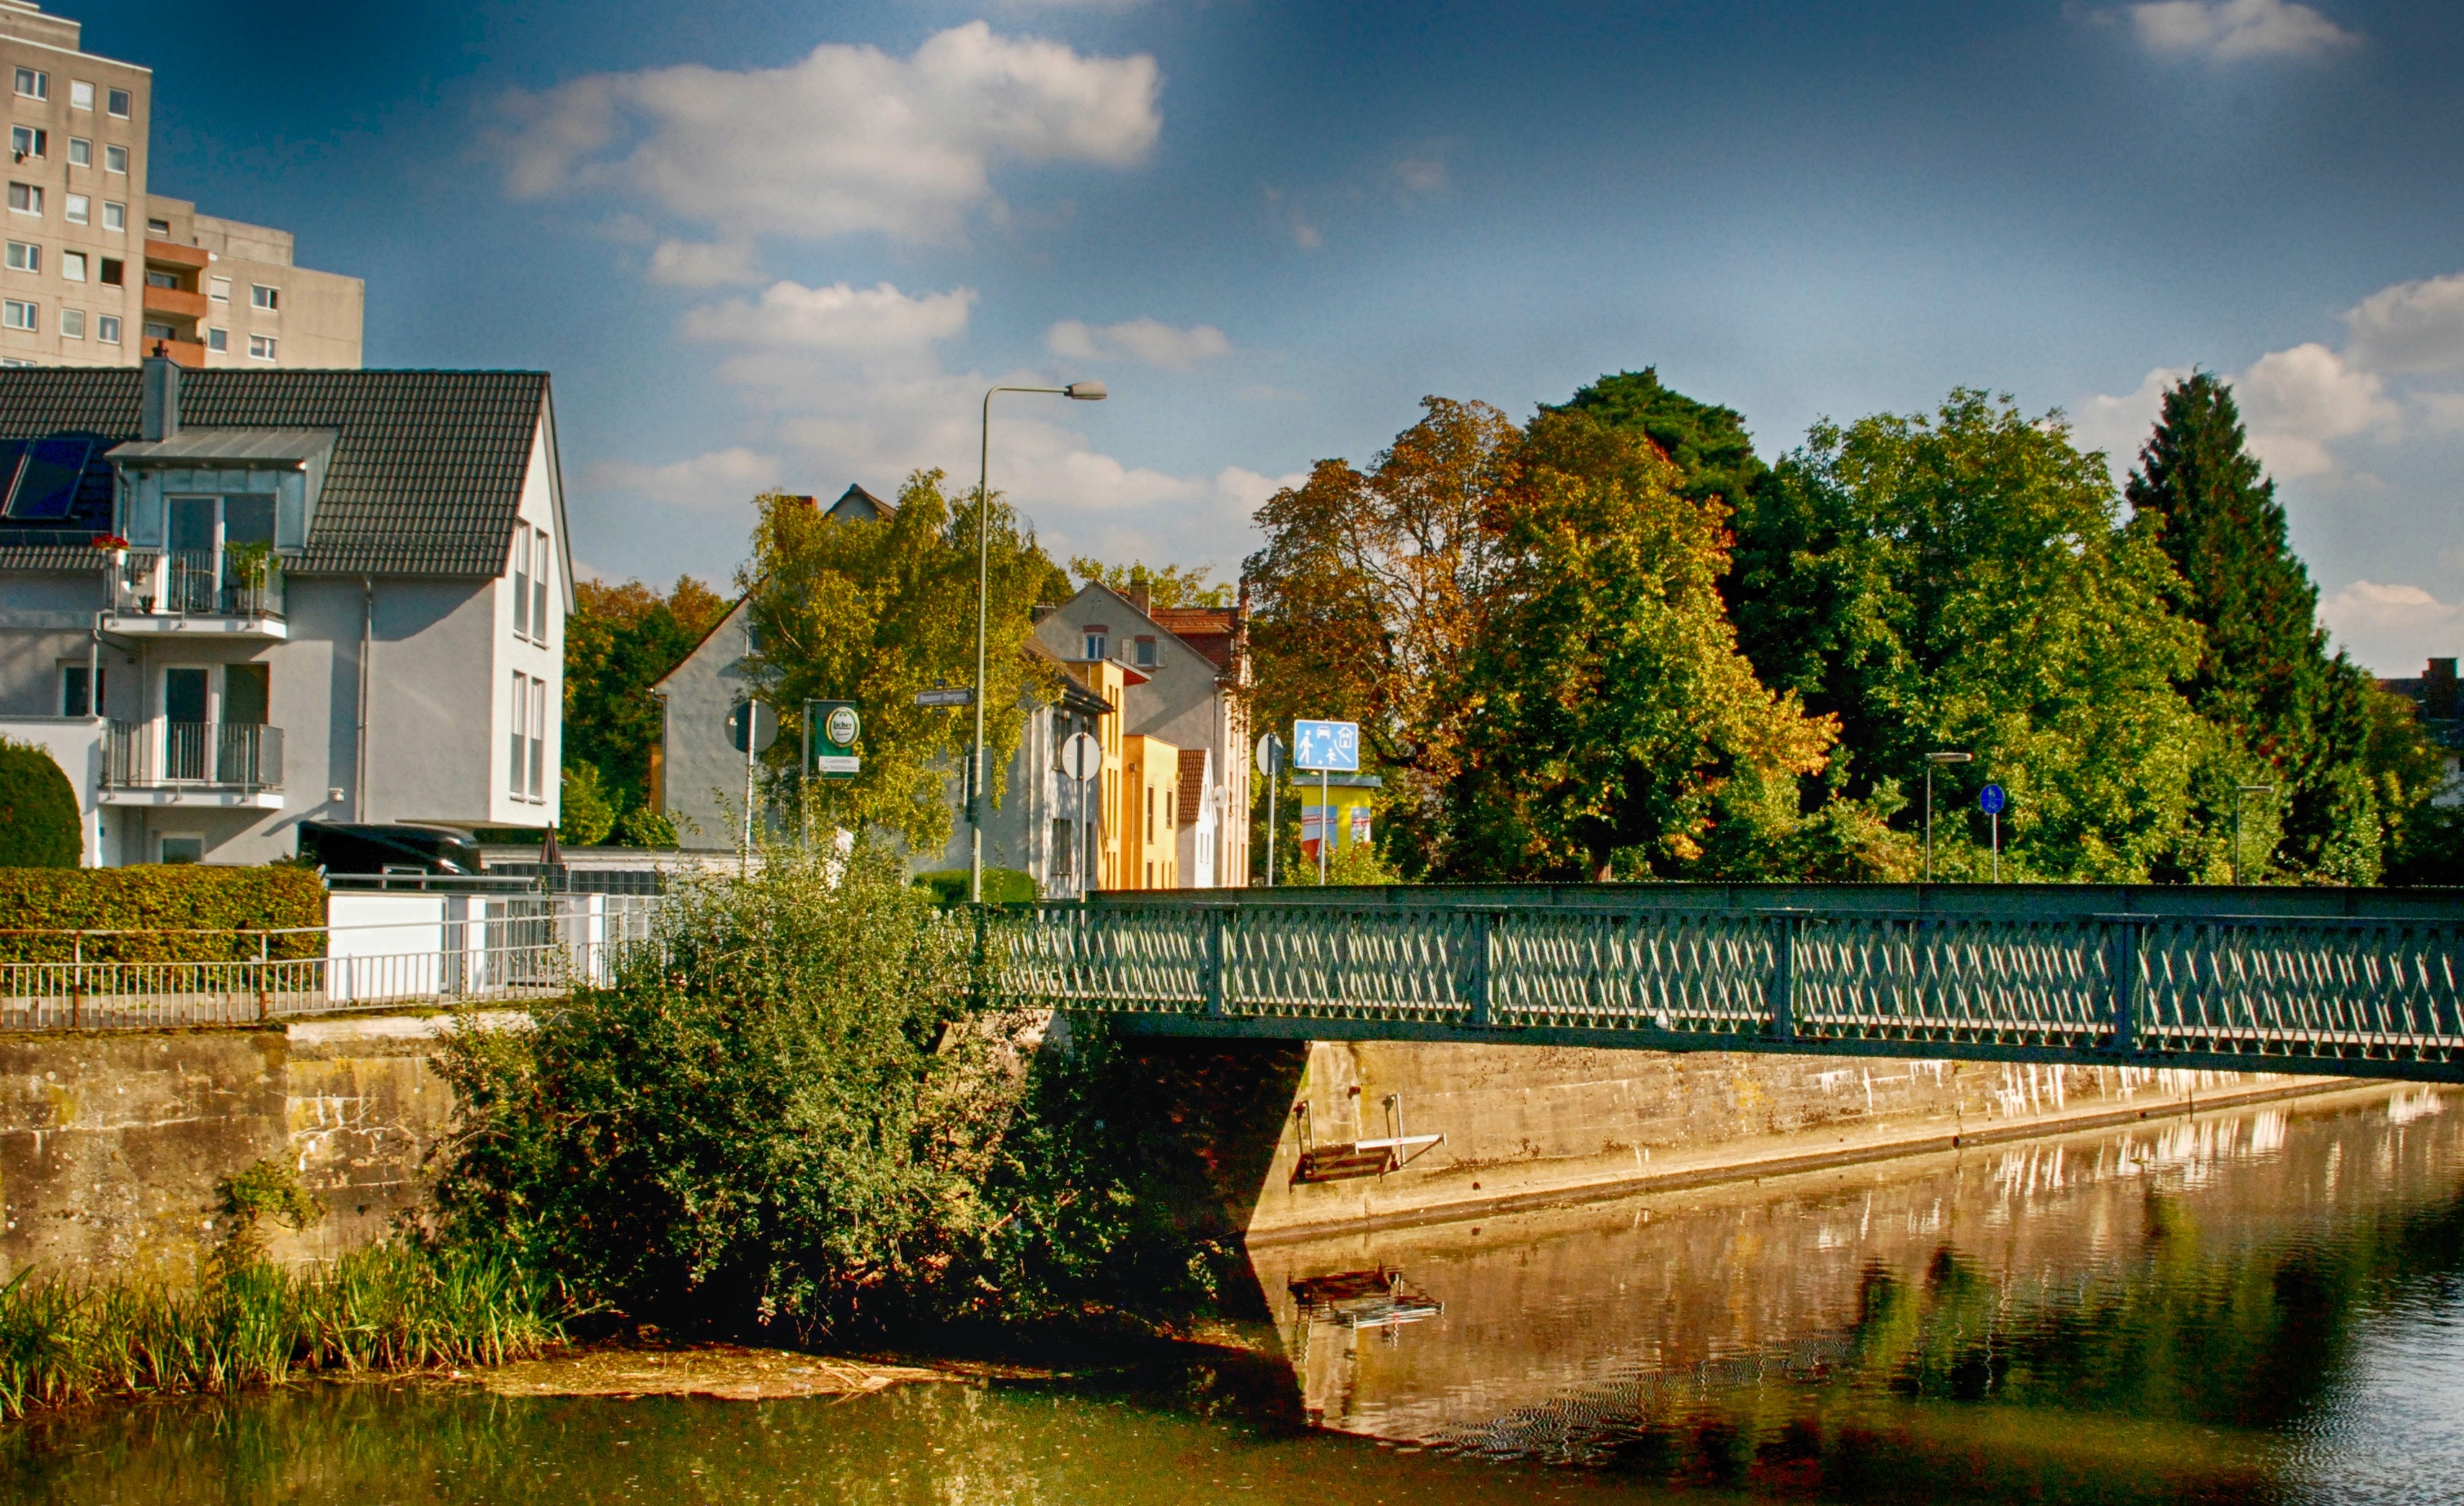
tree, water, architecture, sky, bridge, fall, chateau, city, urban, river, canal, cityscape, reflection, autumn, waterway, hdr, clouds, buildings, reflections, germany, estate, cities, frankfurt hausen